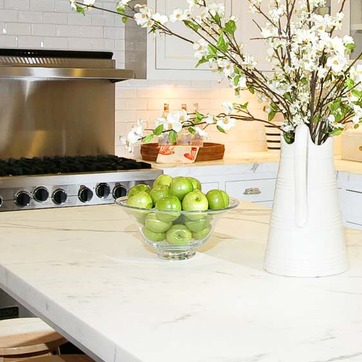
Material: food